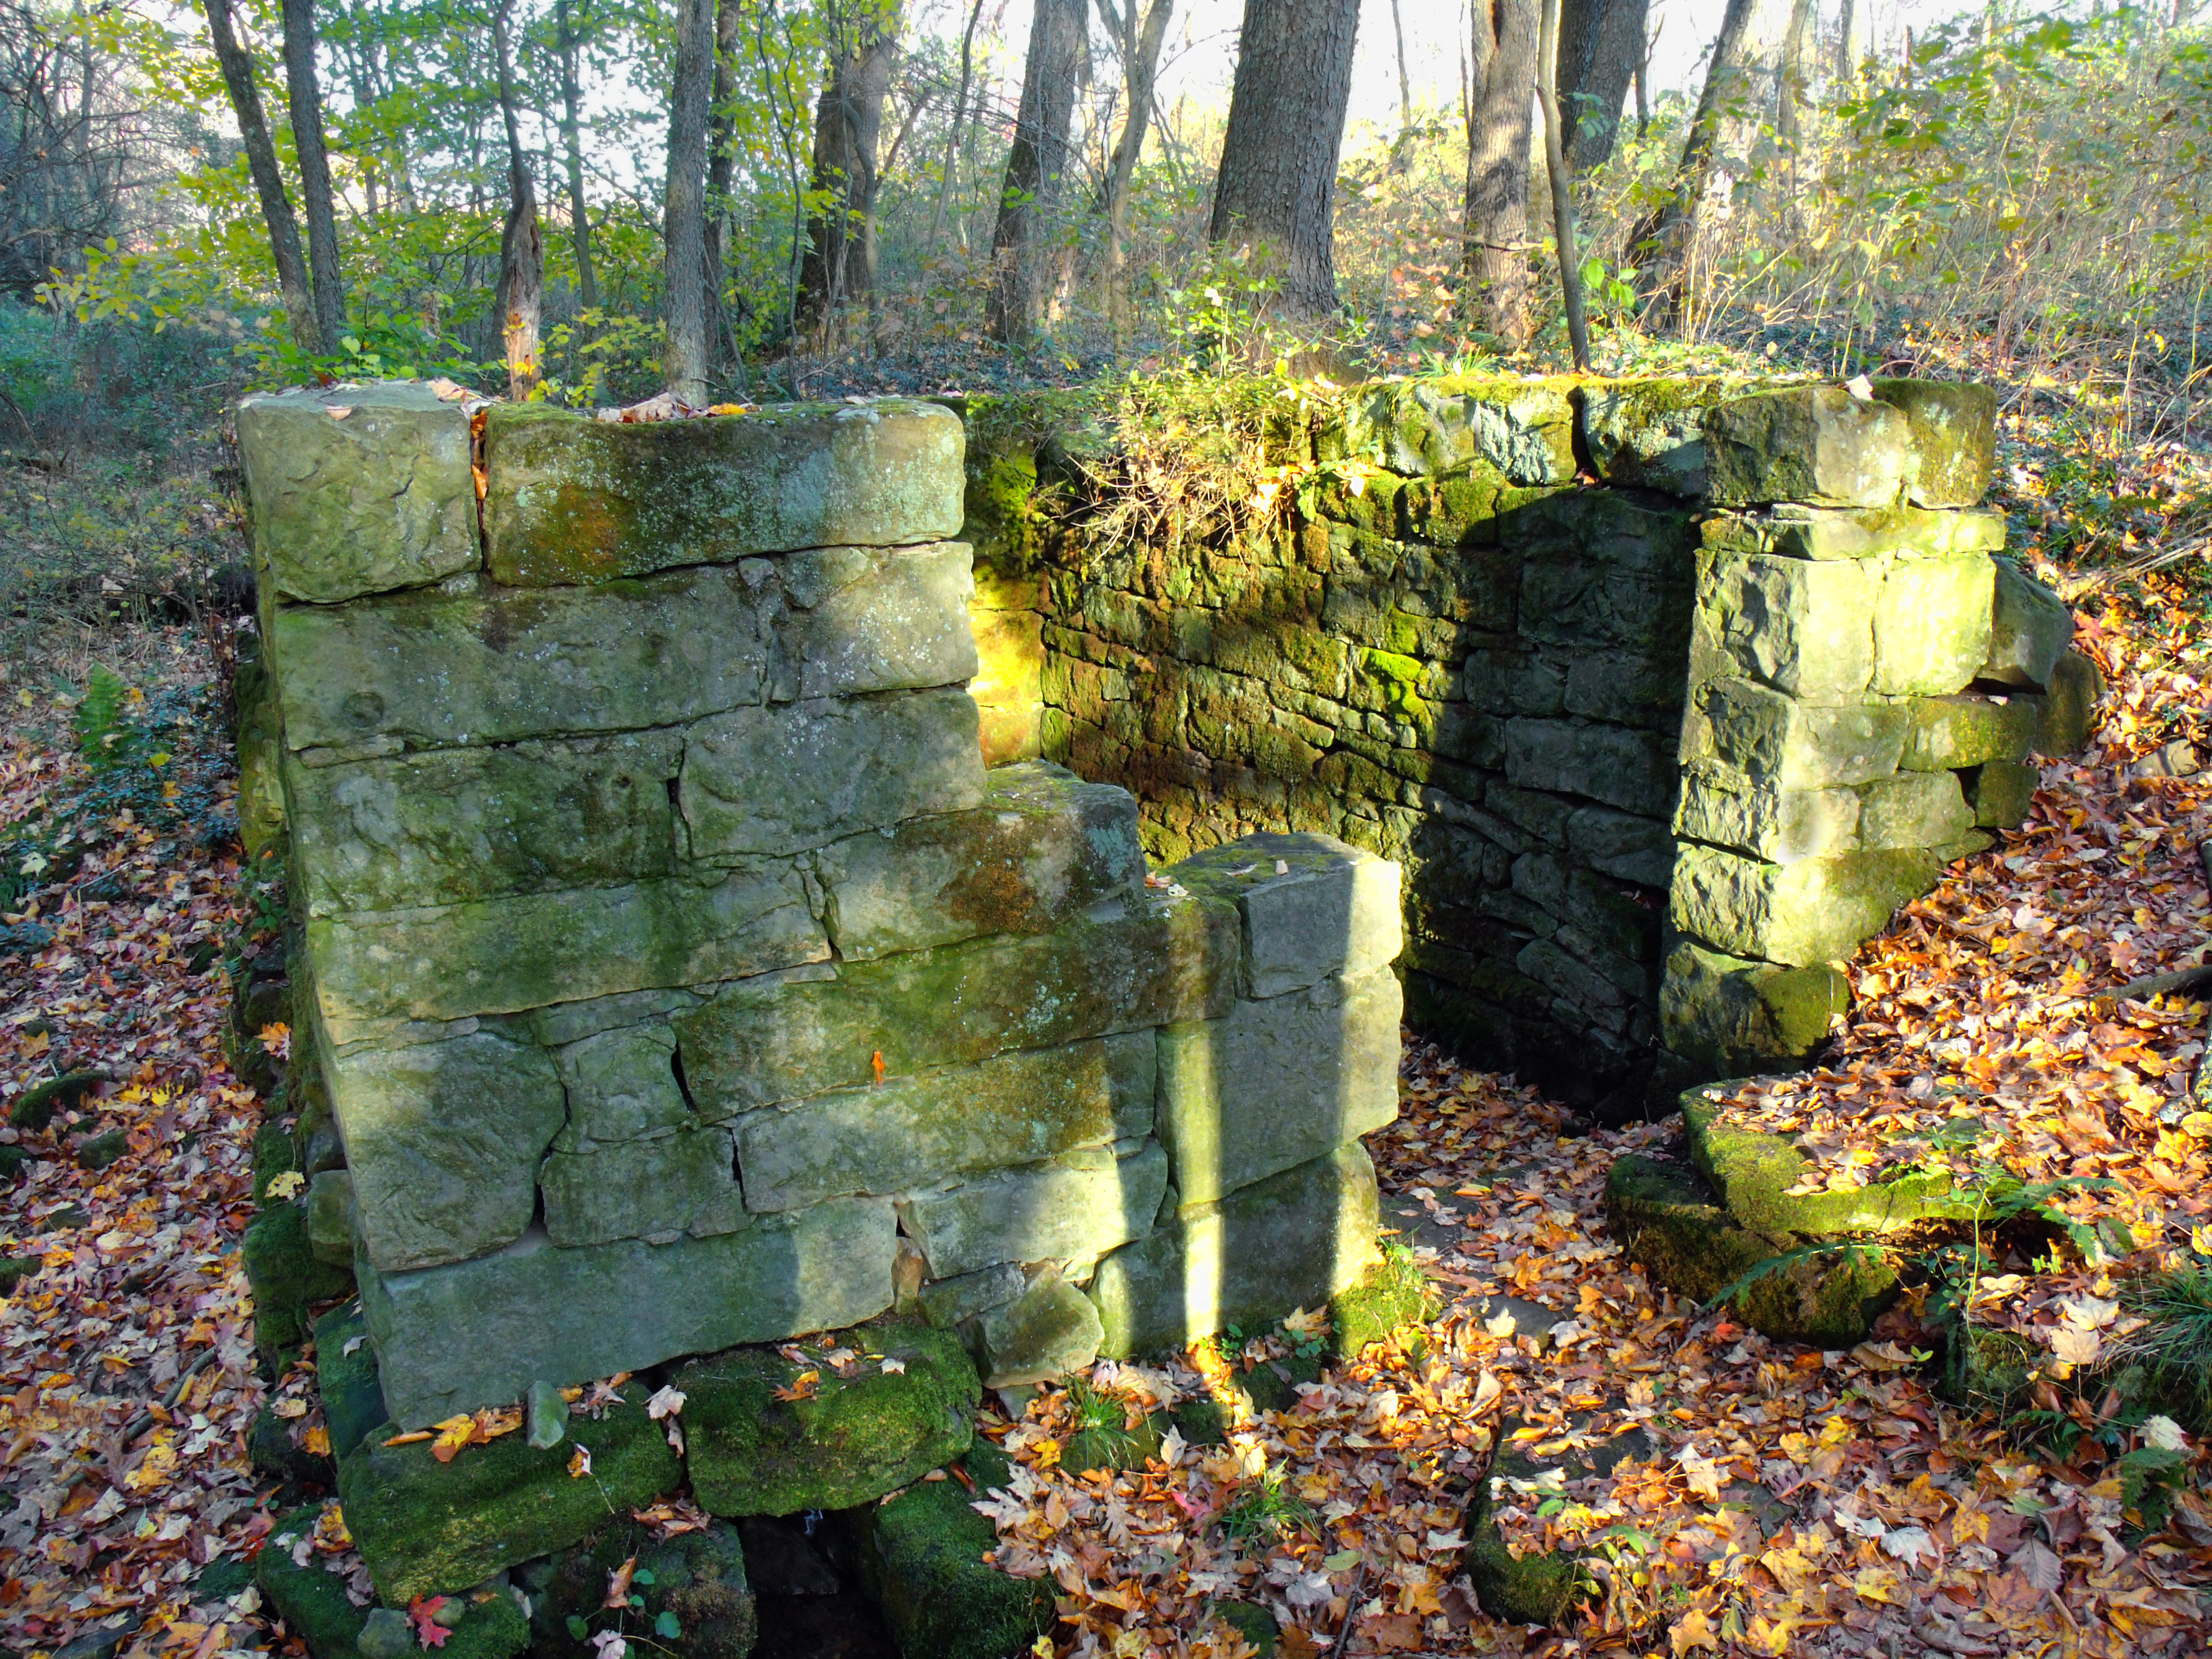
tree, hiking, leaf, stone, autumn, abandoned, season, creativecommons, ruins, shrub, foundation, pennsylvania, leaflitter, mercercounty, fallingrunnaturetrail, woodland, springhouse